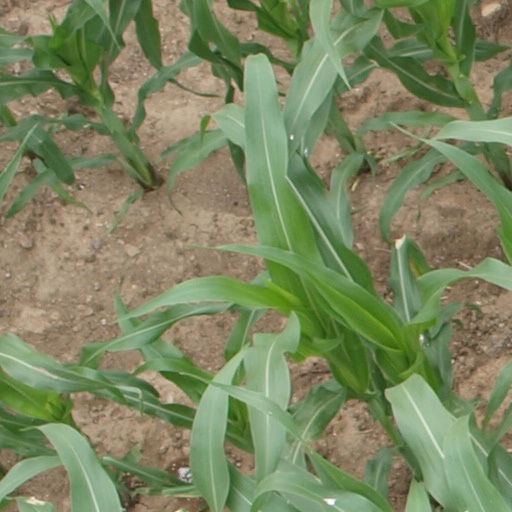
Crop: maize; corn